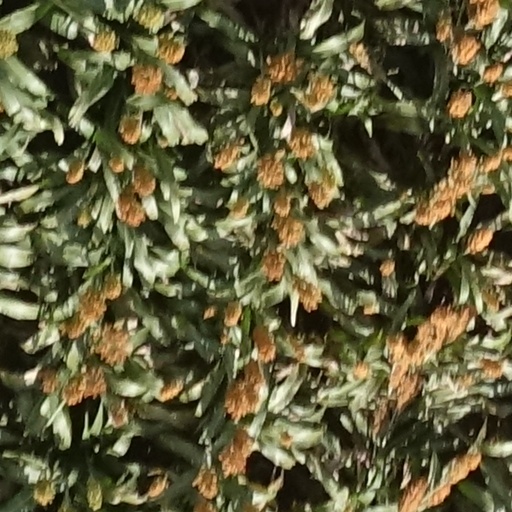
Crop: sorghum